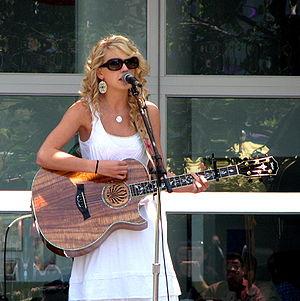
Taylor Swift est le premier album studio de la chanteuse de country pop américaine éponyme, Taylor Swift. Après la signature d'un contrat de disque en 2005, l'album est sorti le 24 octobre 2006 chez le label indépendant Big Machine Records alors que Taylor Swift n'avait que 16 ans.